Iridium

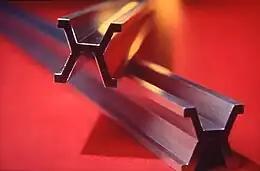
NIST Library US Prototype meter bar

The Cretaceous–Paleogene boundary of 66 million years ago, marking the temporal border between the Cretaceous and Paleogene periods of geological time, was identified by a thin stratum of iridium-rich clay. A team led by Luis Alvarez proposed in 1980 an extraterrestrial origin for this iridium, attributing it to an asteroid or comet impact. Their theory, known as the Alvarez hypothesis, is now widely accepted to explain the extinction of the non-avian dinosaurs. A large buried impact crater structure with an estimated age of about 66 million years was later identified under what is now the Yucatán Peninsula (the Chicxulub crater). Dewey M. McLean and others argue that the iridium may have been of volcanic origin instead, because Earth's core is rich in iridium, and active volcanoes such as Piton de la Fournaise, in the island of Réunion, are still releasing iridium.